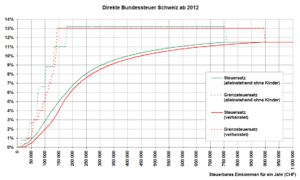
L'impôt fédéral direct est un impôt direct suisse. L’impôt fédéral direct et la taxe sur la valeur ajoutée sont les principales sources de recettes de la Confédération suisse, si ajoutent le droit de douane.